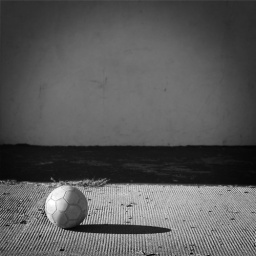
A black and white photo of a soccer ball in a school yard.